Early history of animation

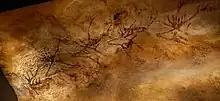
Copy of a series of prehistoric paintings from the Lascaux cave, Musée d'Aquitaine

There are several examples of early sequential images that may seem similar to series of animation drawings. Most of these examples would only allow an extremely low frame rate when they are animated, resulting in short and crude animations that are not very lifelike. No evidence for any animation technology has been found with sequential images from before the 19th century (neither in artifacts nor in written sources). It is sometimes argued that sequential art has been too easily interpreted as "pre-cinema" by minds accustomed to films, comic books and other modern examples, while it is uncertain that the artists envisioned anything like it. Fluid animation needs a proper breakdown of a motion into the separate images of very short instances, which could hardly be imagined before modern times. The notion of fractions of a second was underdeveloped until the nineteenth century, when photography and more precise measuring instruments were introduced, and philosophers started to replace the "mechanical" concepts of the Scientific Revolution with theories about "microtime". Animation historian Giannalberto Bendazzi argued that most of the productions from before the 19th century that may look like animation are anecdotal; they lack "a cause-and-effect connection to what we now call animation" and are "thus useless to our historical discourse."